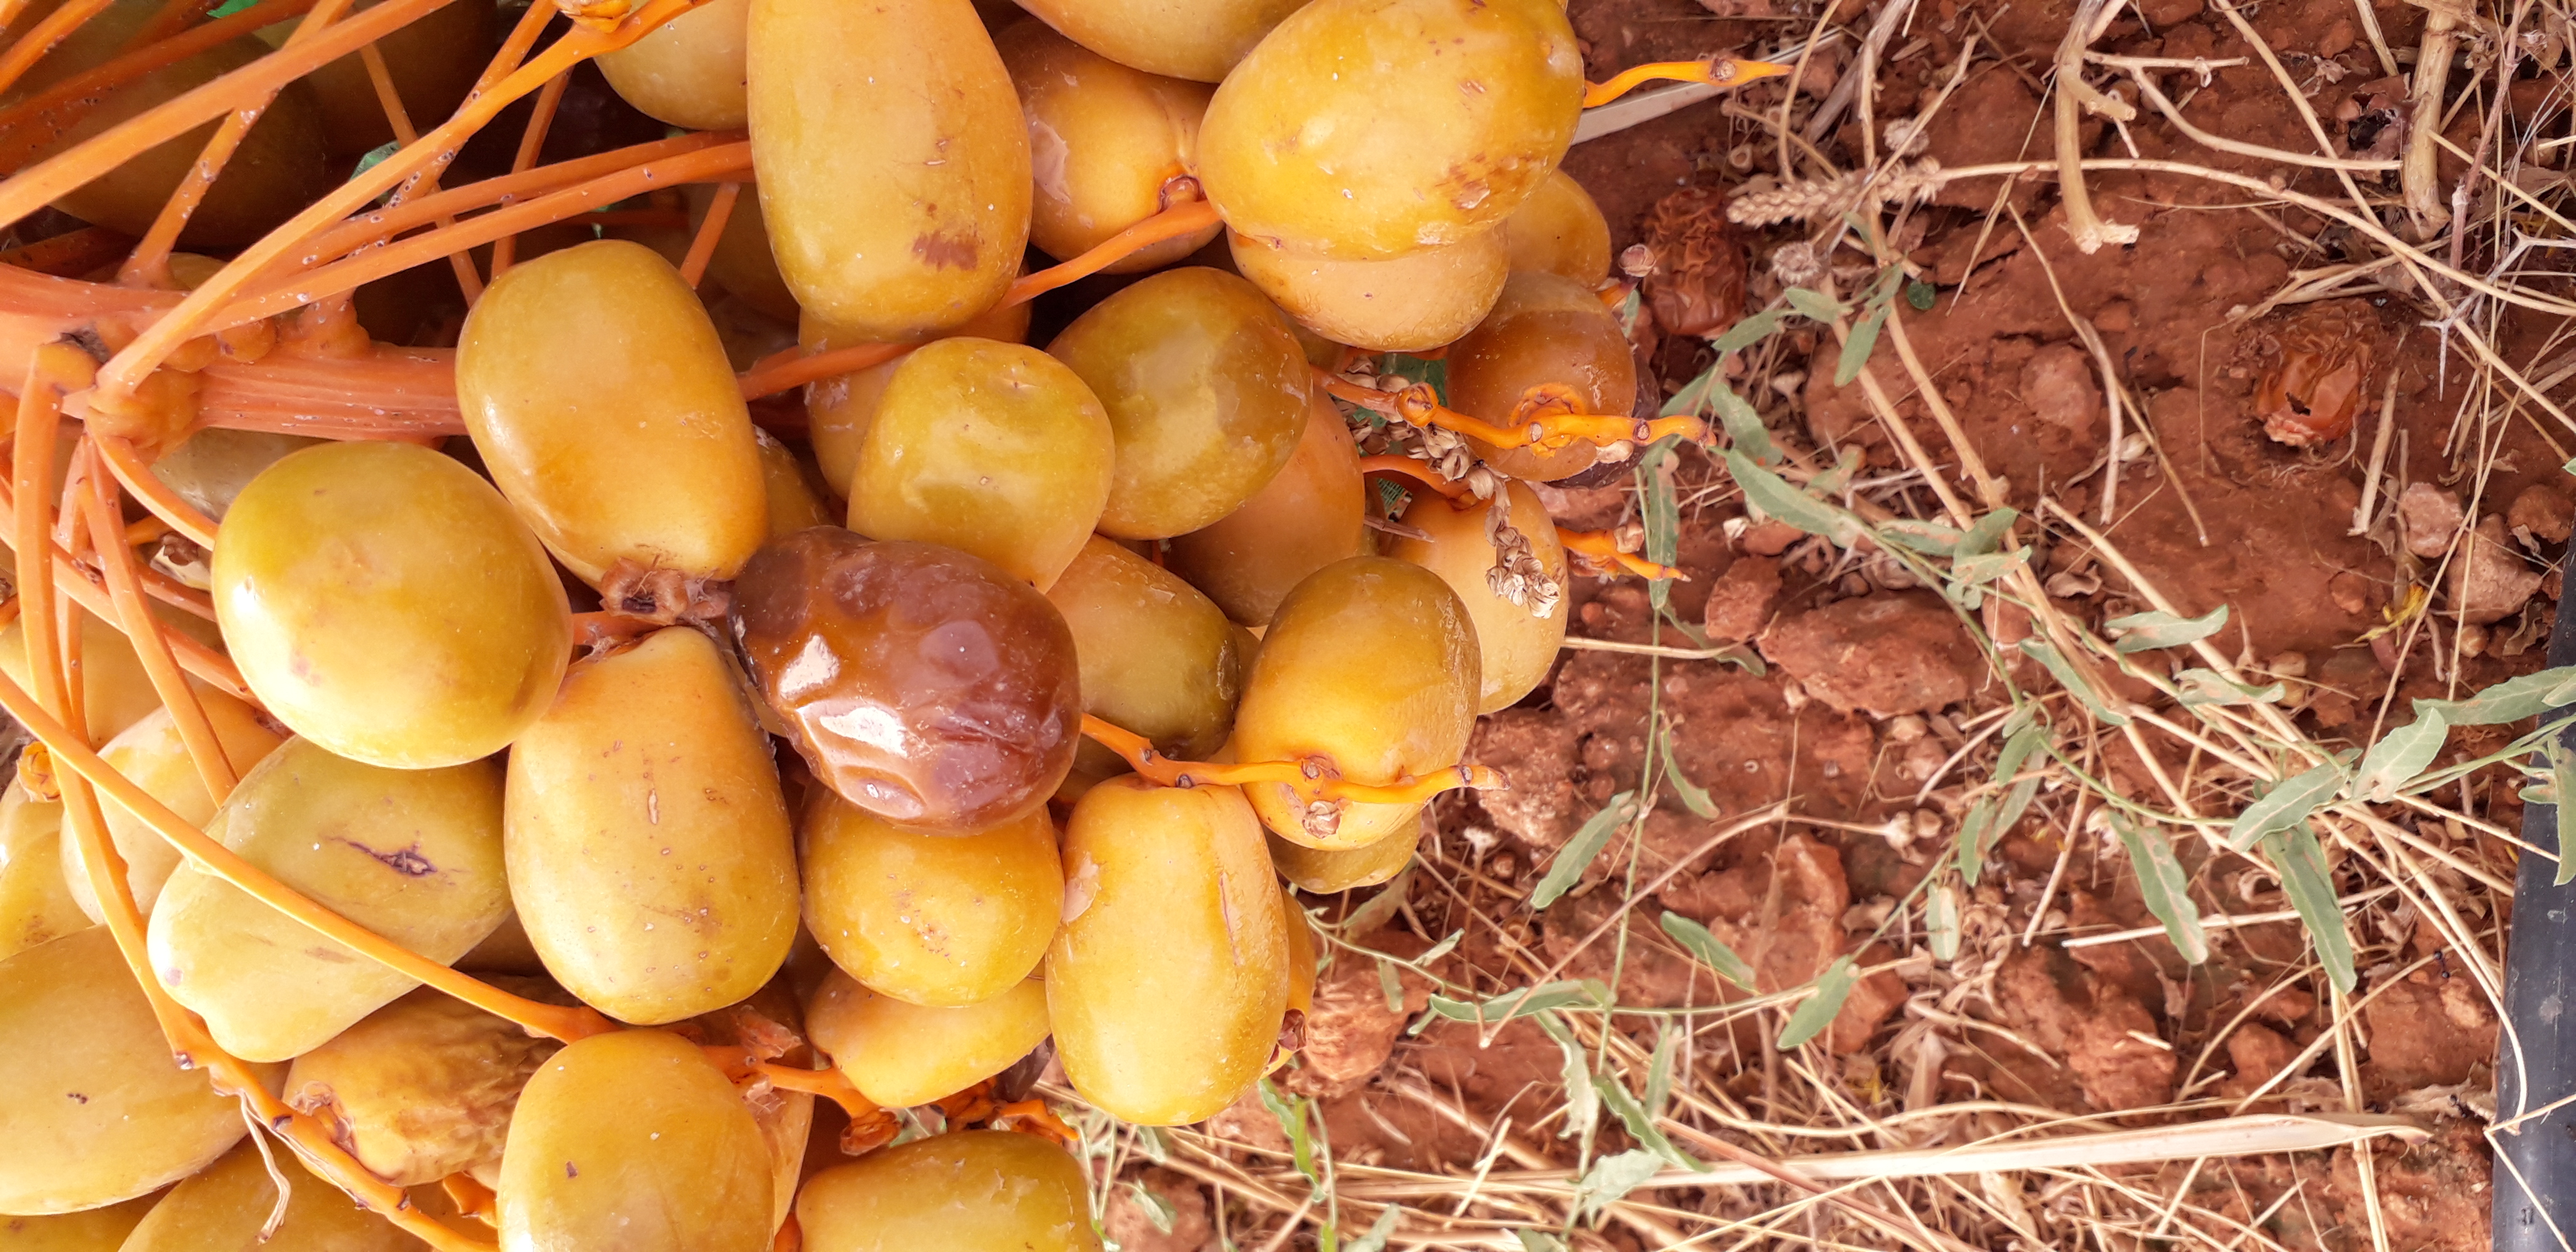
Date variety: Boufagous